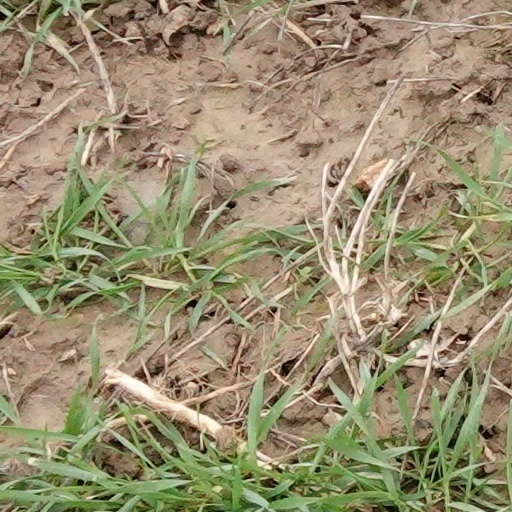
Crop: wheat